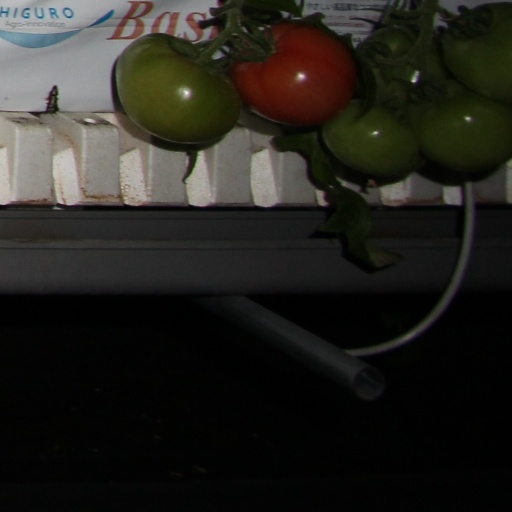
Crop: tomato